79th Air Assault Brigade (Ukraine)

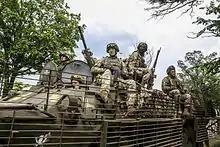
Soldiers of the 79th Air Assault Brigade on BTR-80, June 2016

The brigade's history began as 40th Air Assault Brigade in the fall of 1979, formed from elements of the 97th Guards Airborne Regiment of the 7th Guards Airborne Division. Later it was reorganized into the 40th Airborne Brigade between 6 December 1989 and 1 August 1990 (1 June 1990 according to Holm). That redesignation marked the transfer of the brigade from the Odessa Military District to the Soviet Airborne Troops.